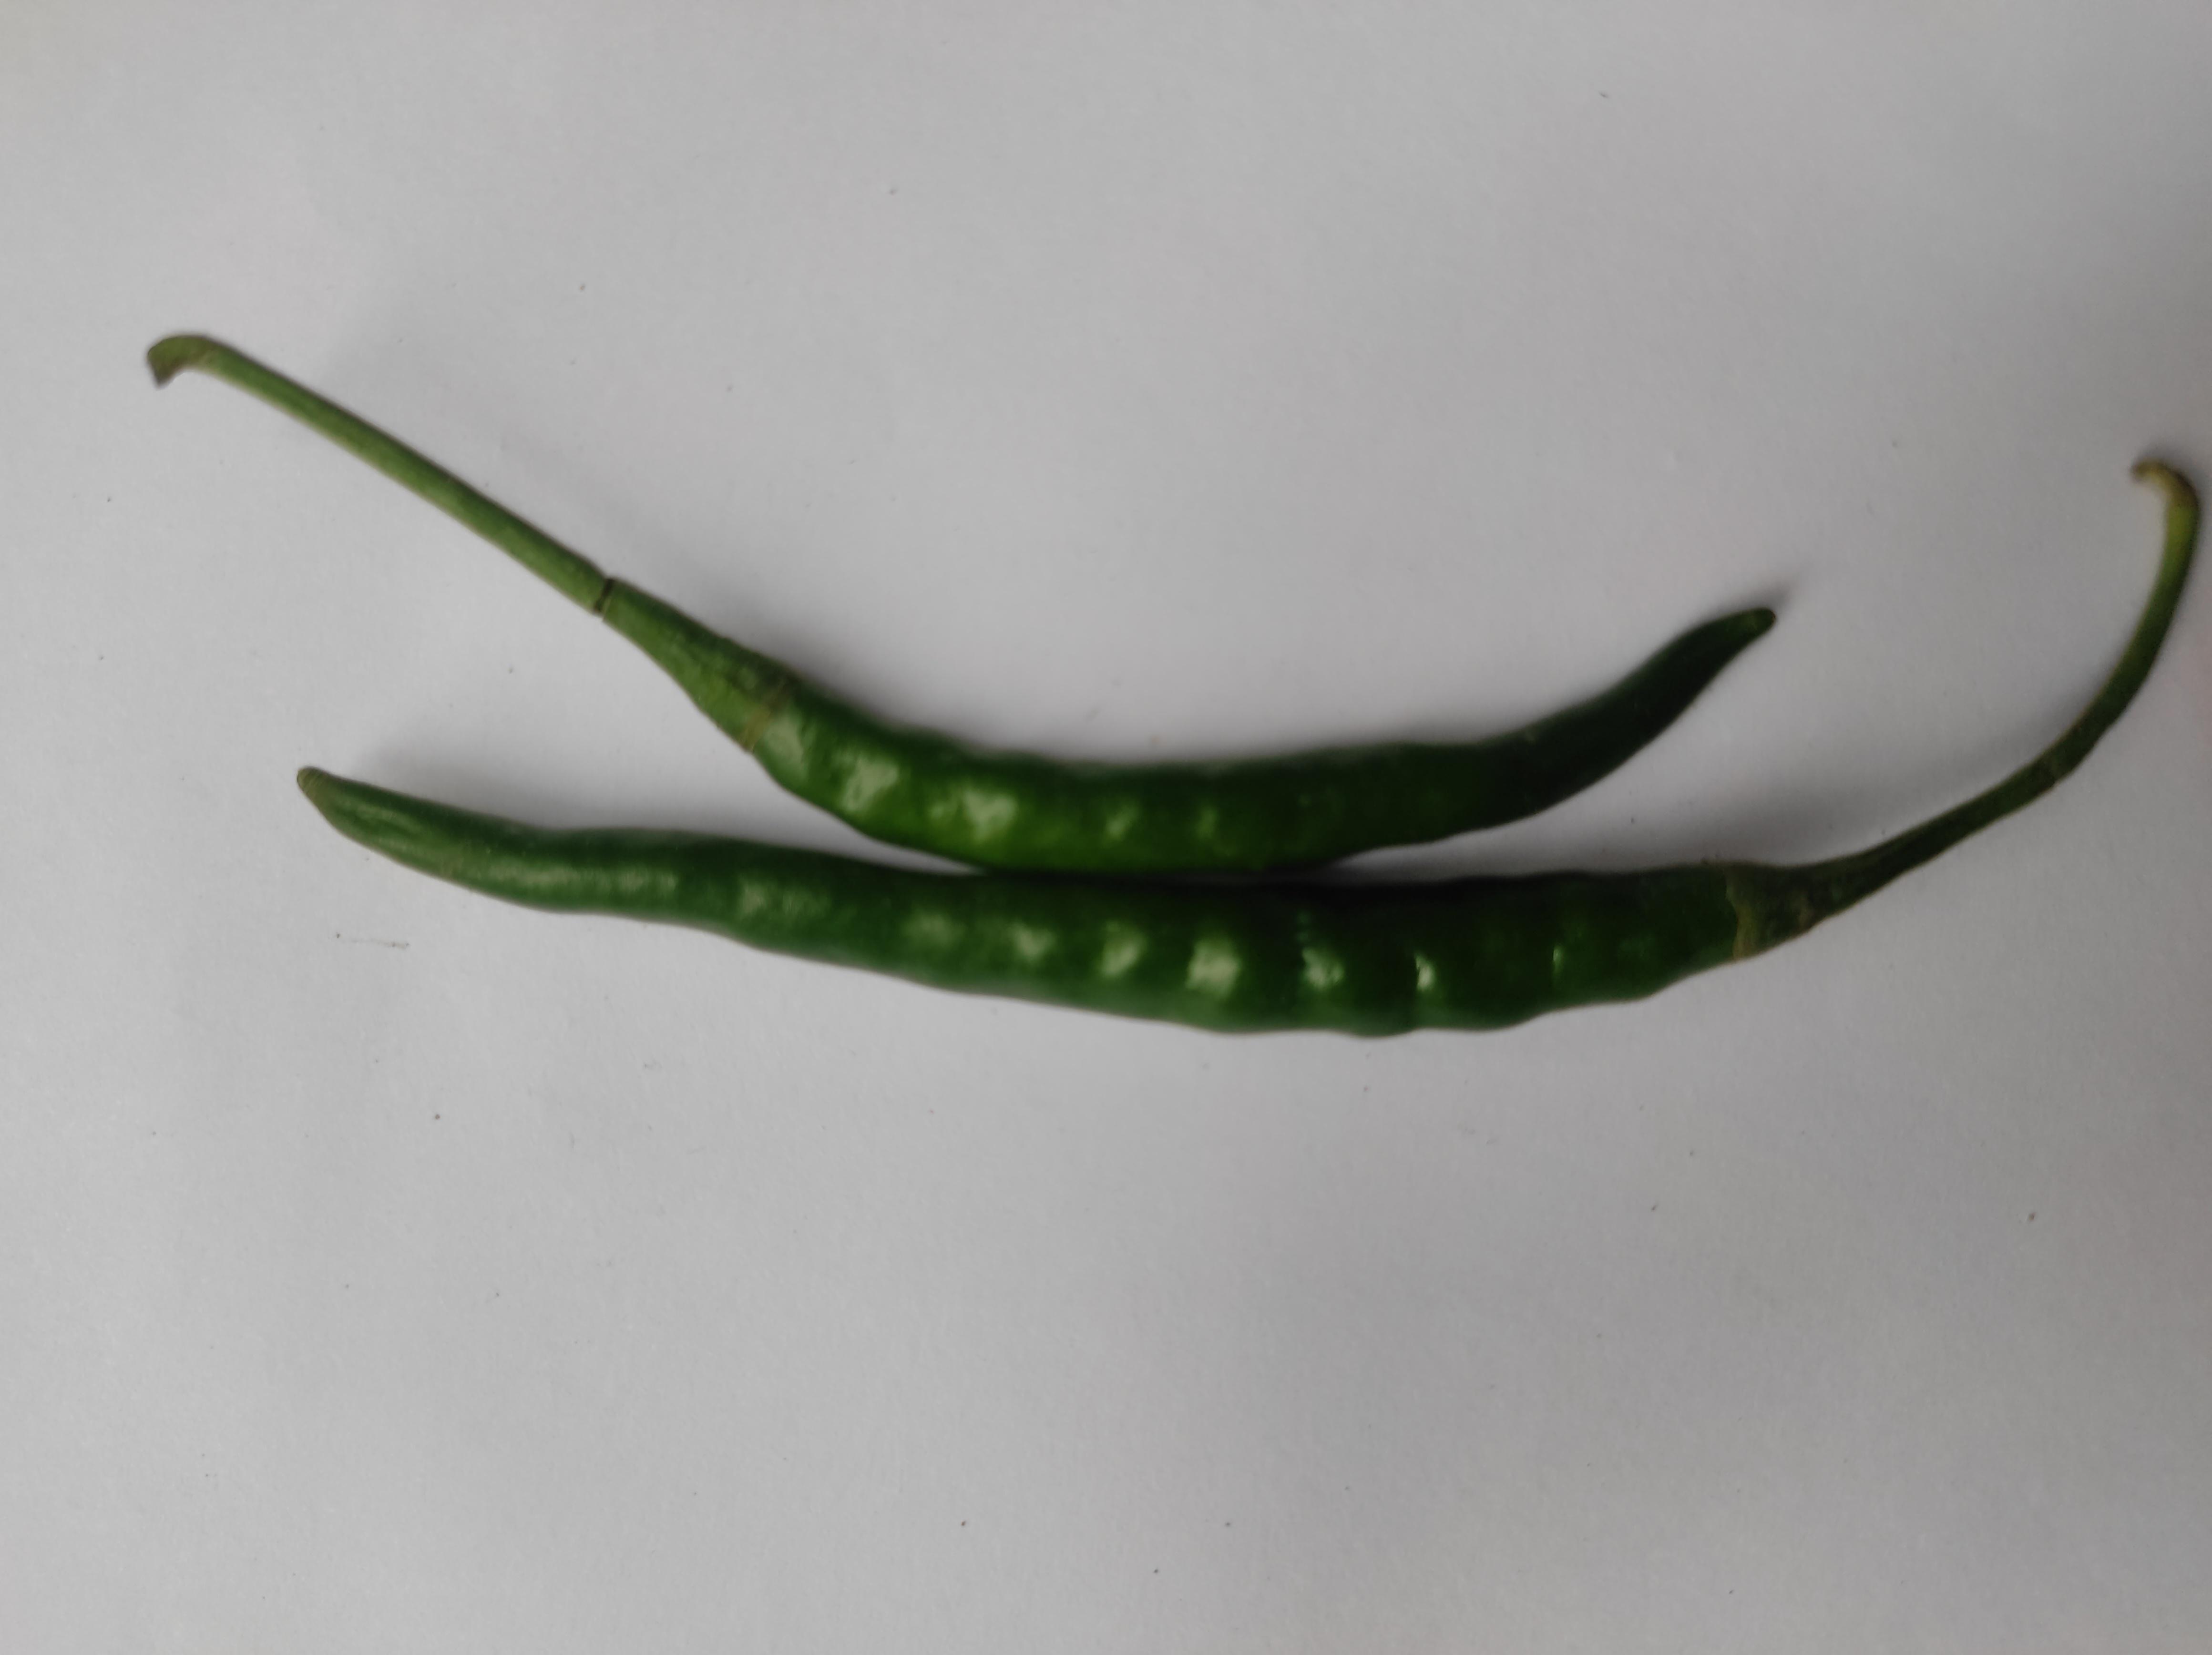
Label: Green Chili